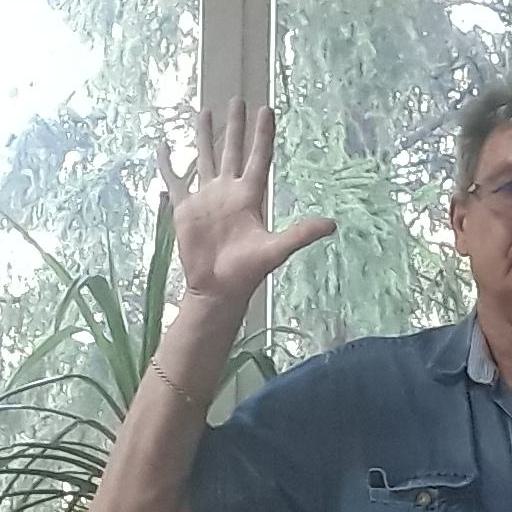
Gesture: palm